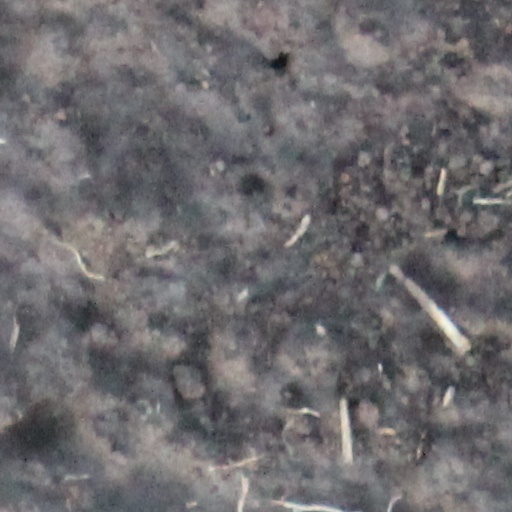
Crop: wheat